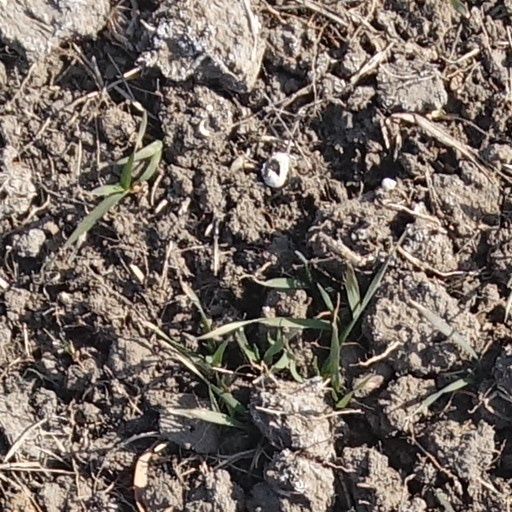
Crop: wheat